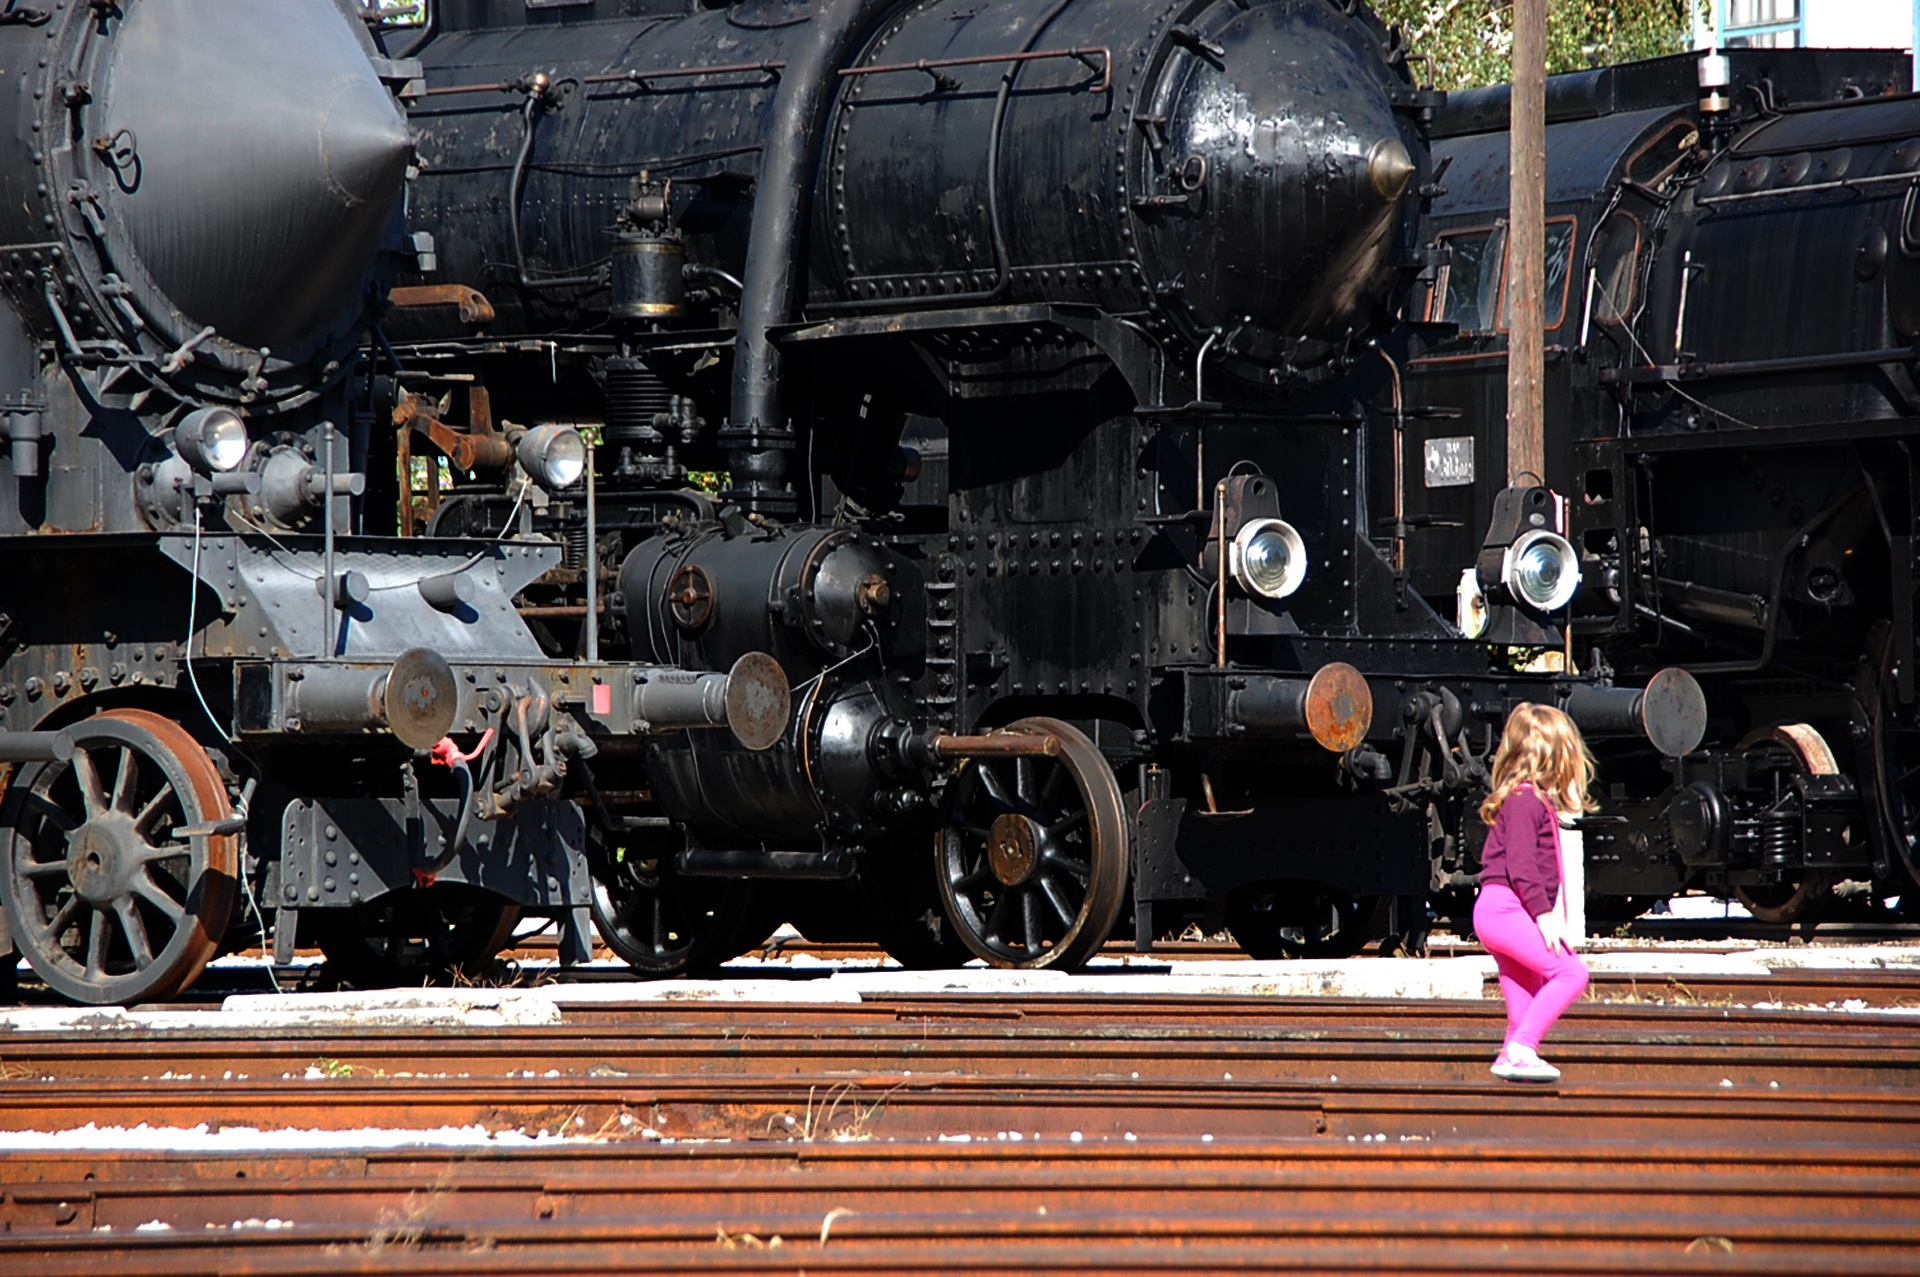
railway, railroad, traffic, rail, train, travel, transport, vehicle, metal, station, locomotive, cargo, engine, way, steam engine, rail transport, old fashioned, automotive engine part